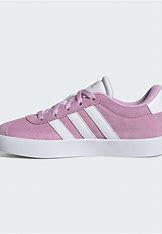
Brand: Adidas
Model: VL Court 3